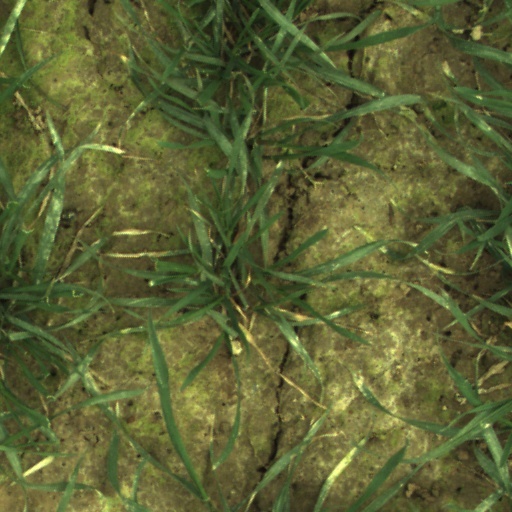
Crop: wheat